National Lottery Authority

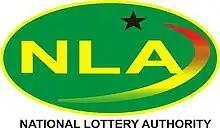
Logo used

National Lottery Authority (NLA) is a statutory agency in Ghana, and it operates under the Ministry of Finance. As a governmental organization, the NLA is responsible for organizing raffles for the nation, providing an opportunity to win prizes, thereby making life more enjoyable and better for everyone, regardless of their financial circumstances. The board of the NLA oversees the activities of the organization, headed by the chairperson, one representative of the Ministry of Interior, one representative of the Ministry of Finance, another representative of the Attorney General's Department, two Government appointees, and the Director General.